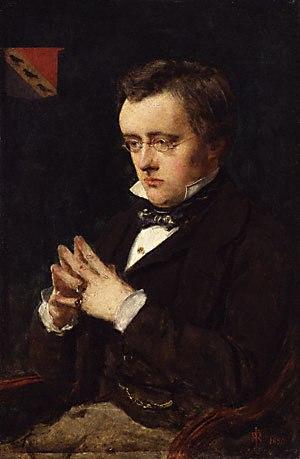
L'Ami commun, quatorzième et dernier roman achevé de Charles Dickens, a été publié par Chapman & Hall en vingt épisodes de feuilleton — comptant pour dix-neuf — en 1864 et 1865, avec des illustrations de Marcus Stone, puis en deux volumes en février et novembre 1865, enfin en un seul la même année. Situé dans le présent, il offre une description panoramique de la société anglaise, la troisième après La Maison d'Âpre-Vent et La Petite Dorrit. En cela, il se rapproche beaucoup plus de ces deux romans que de ses prédécesseurs immédiats, Le Conte de deux cités et Les Grandes Espérances.
William Wilkie Collins est un écrivain britannique de l'époque victorienne, contemporain et ami de Charles Dickens. Très populaire de son vivant, il est l'auteur de 27 romans, plus de 50 nouvelles, au moins 15 pièces de théâtre et plus de 100 essais.